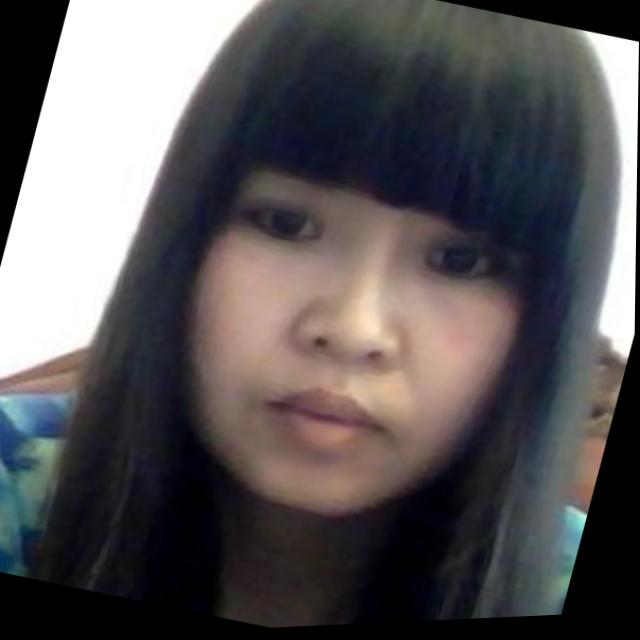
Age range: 21-44